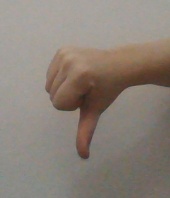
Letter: waw